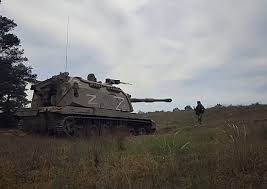
Label: 2S19_MSTA